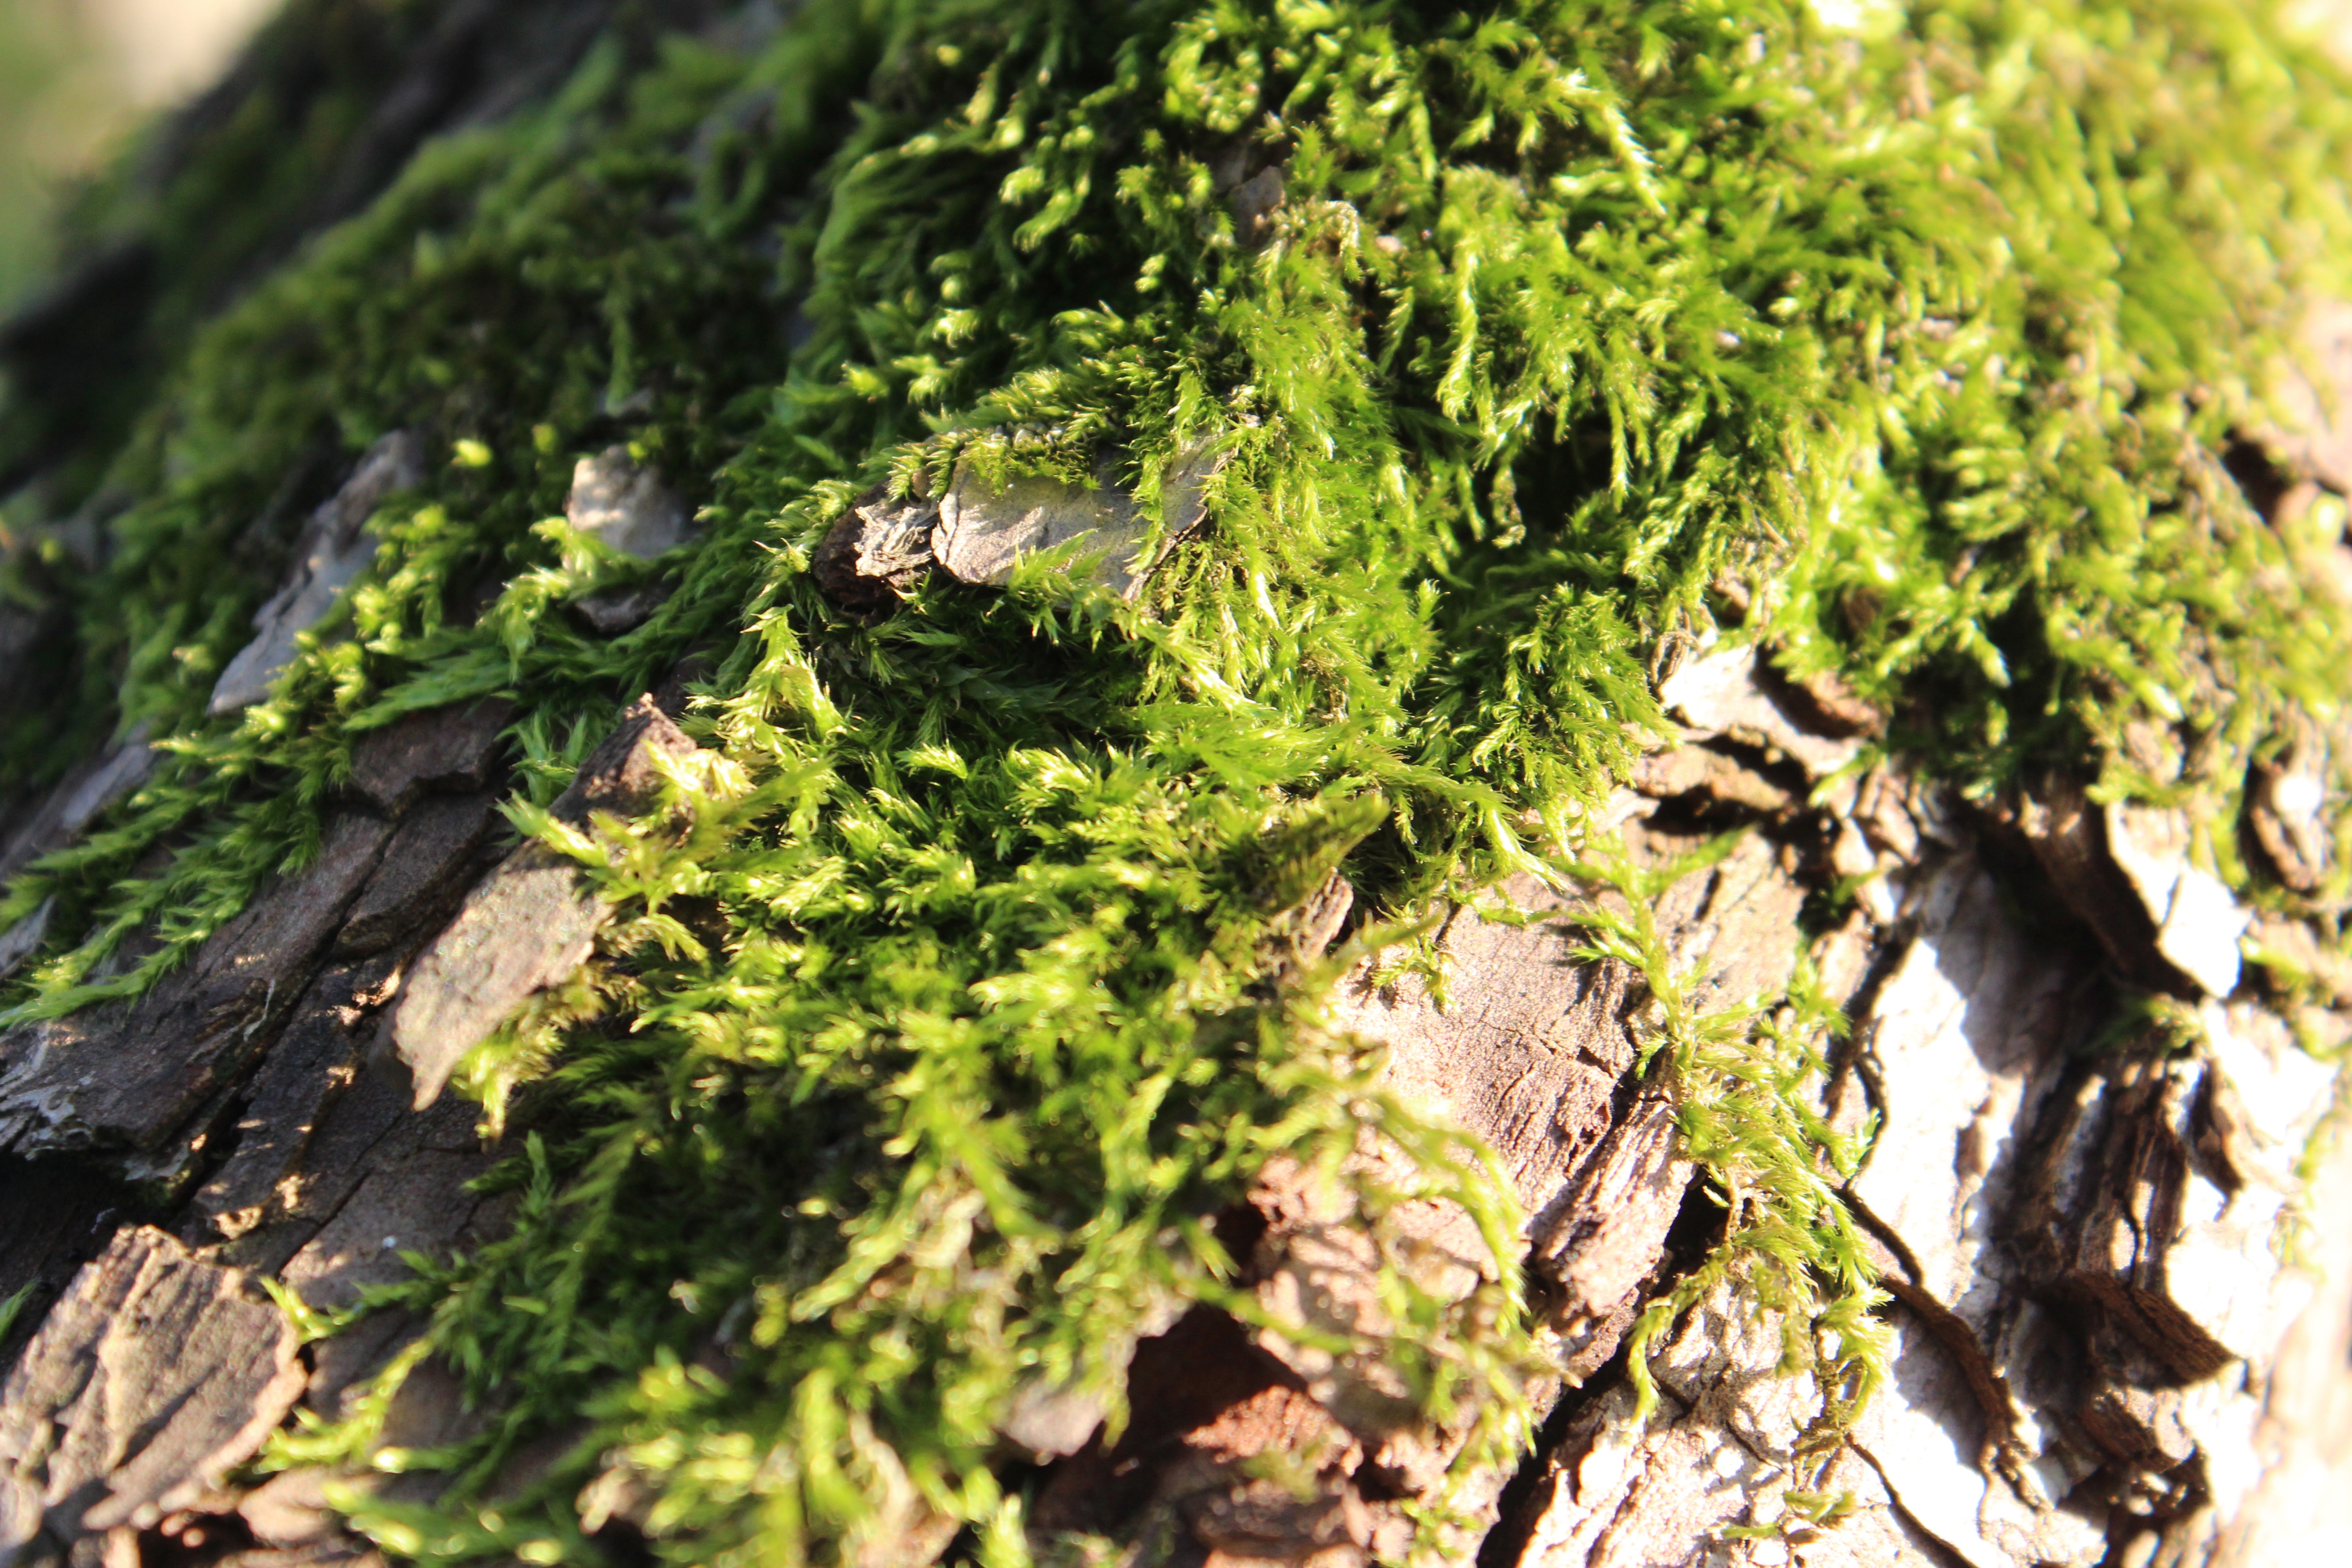
tree, nature, branch, plant, wood, leaf, flower, trunk, moss, green, produce, soil, flora, flowering plant, nature background, woody plant, land plant, non vascular land plant